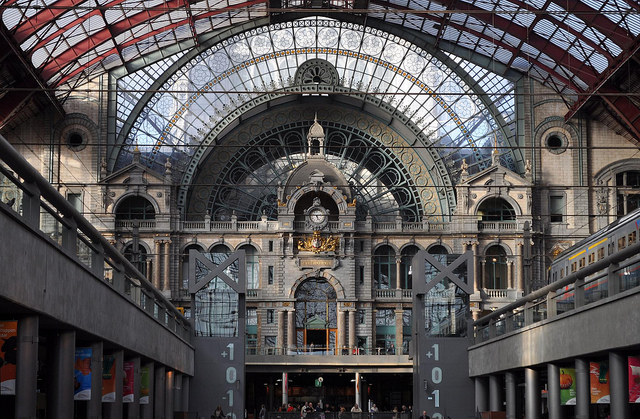
A train station stands majestically and functionally while passengers wait for their train.